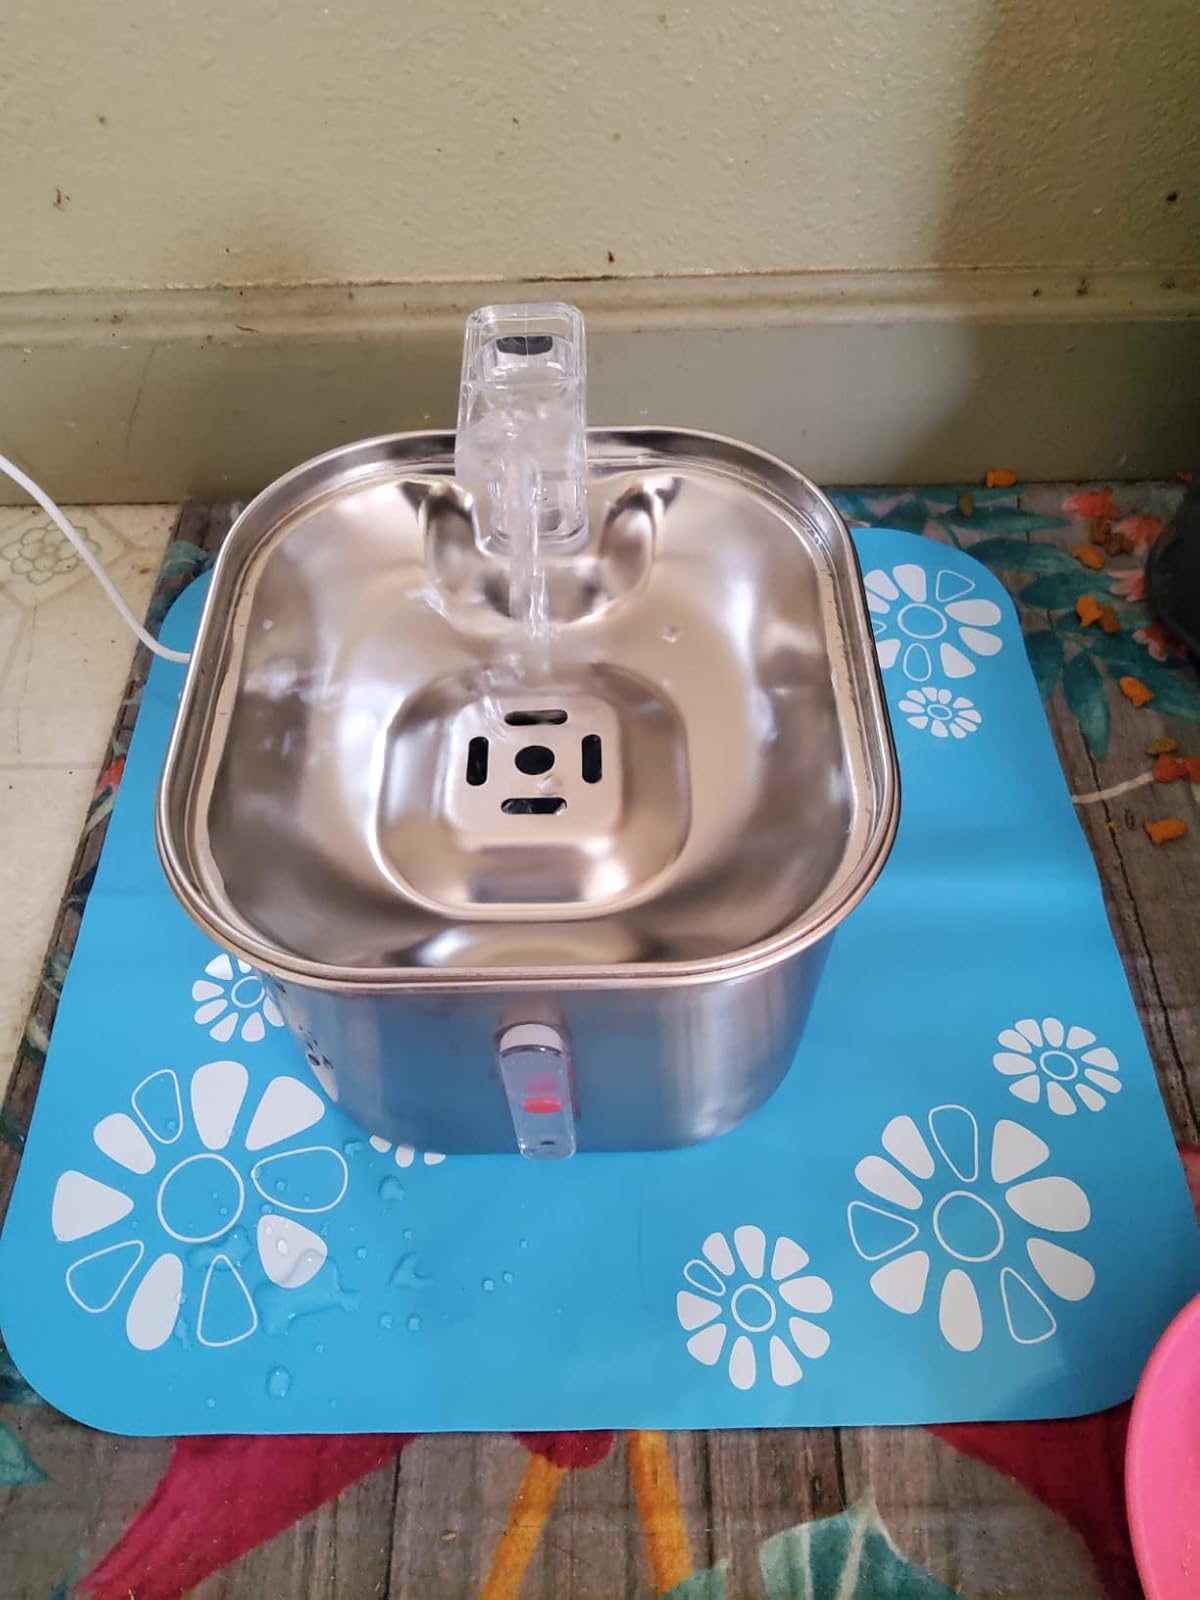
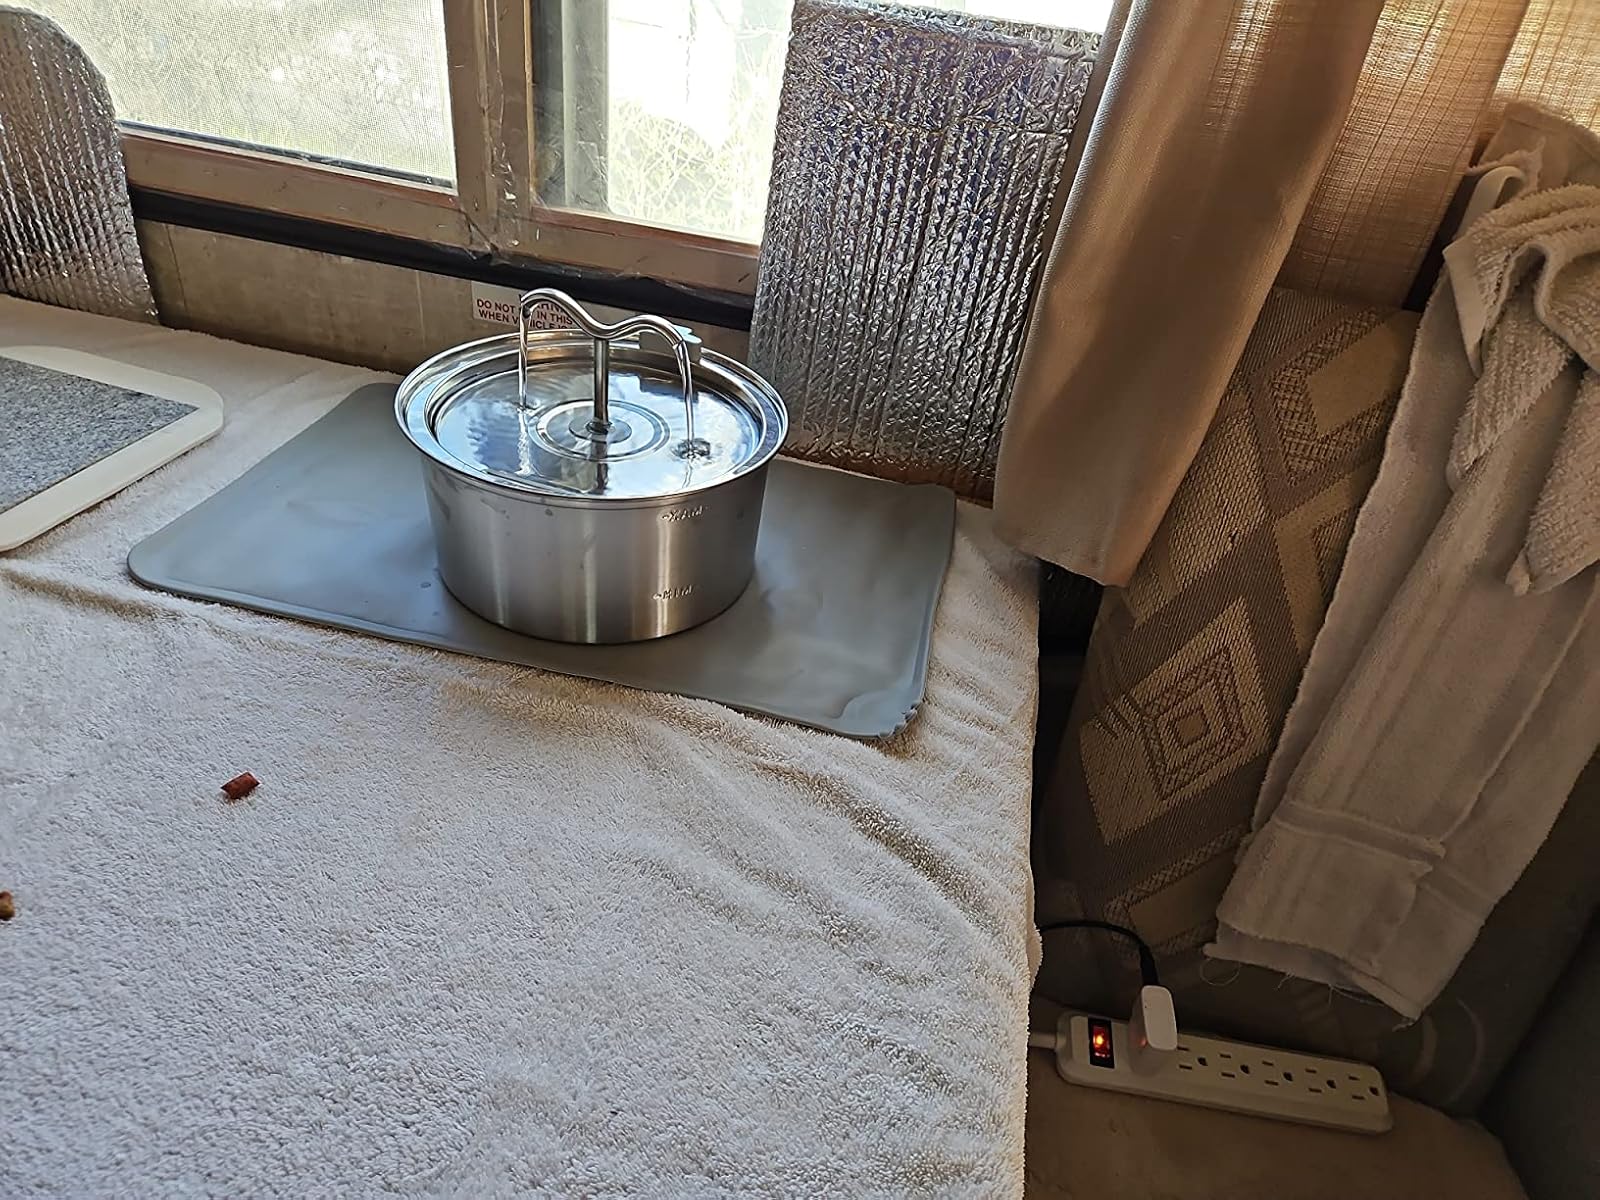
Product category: items_bowl
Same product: no